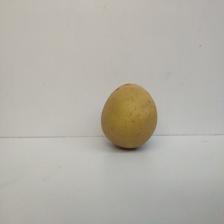
Size: Large